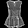
Label: Shirt